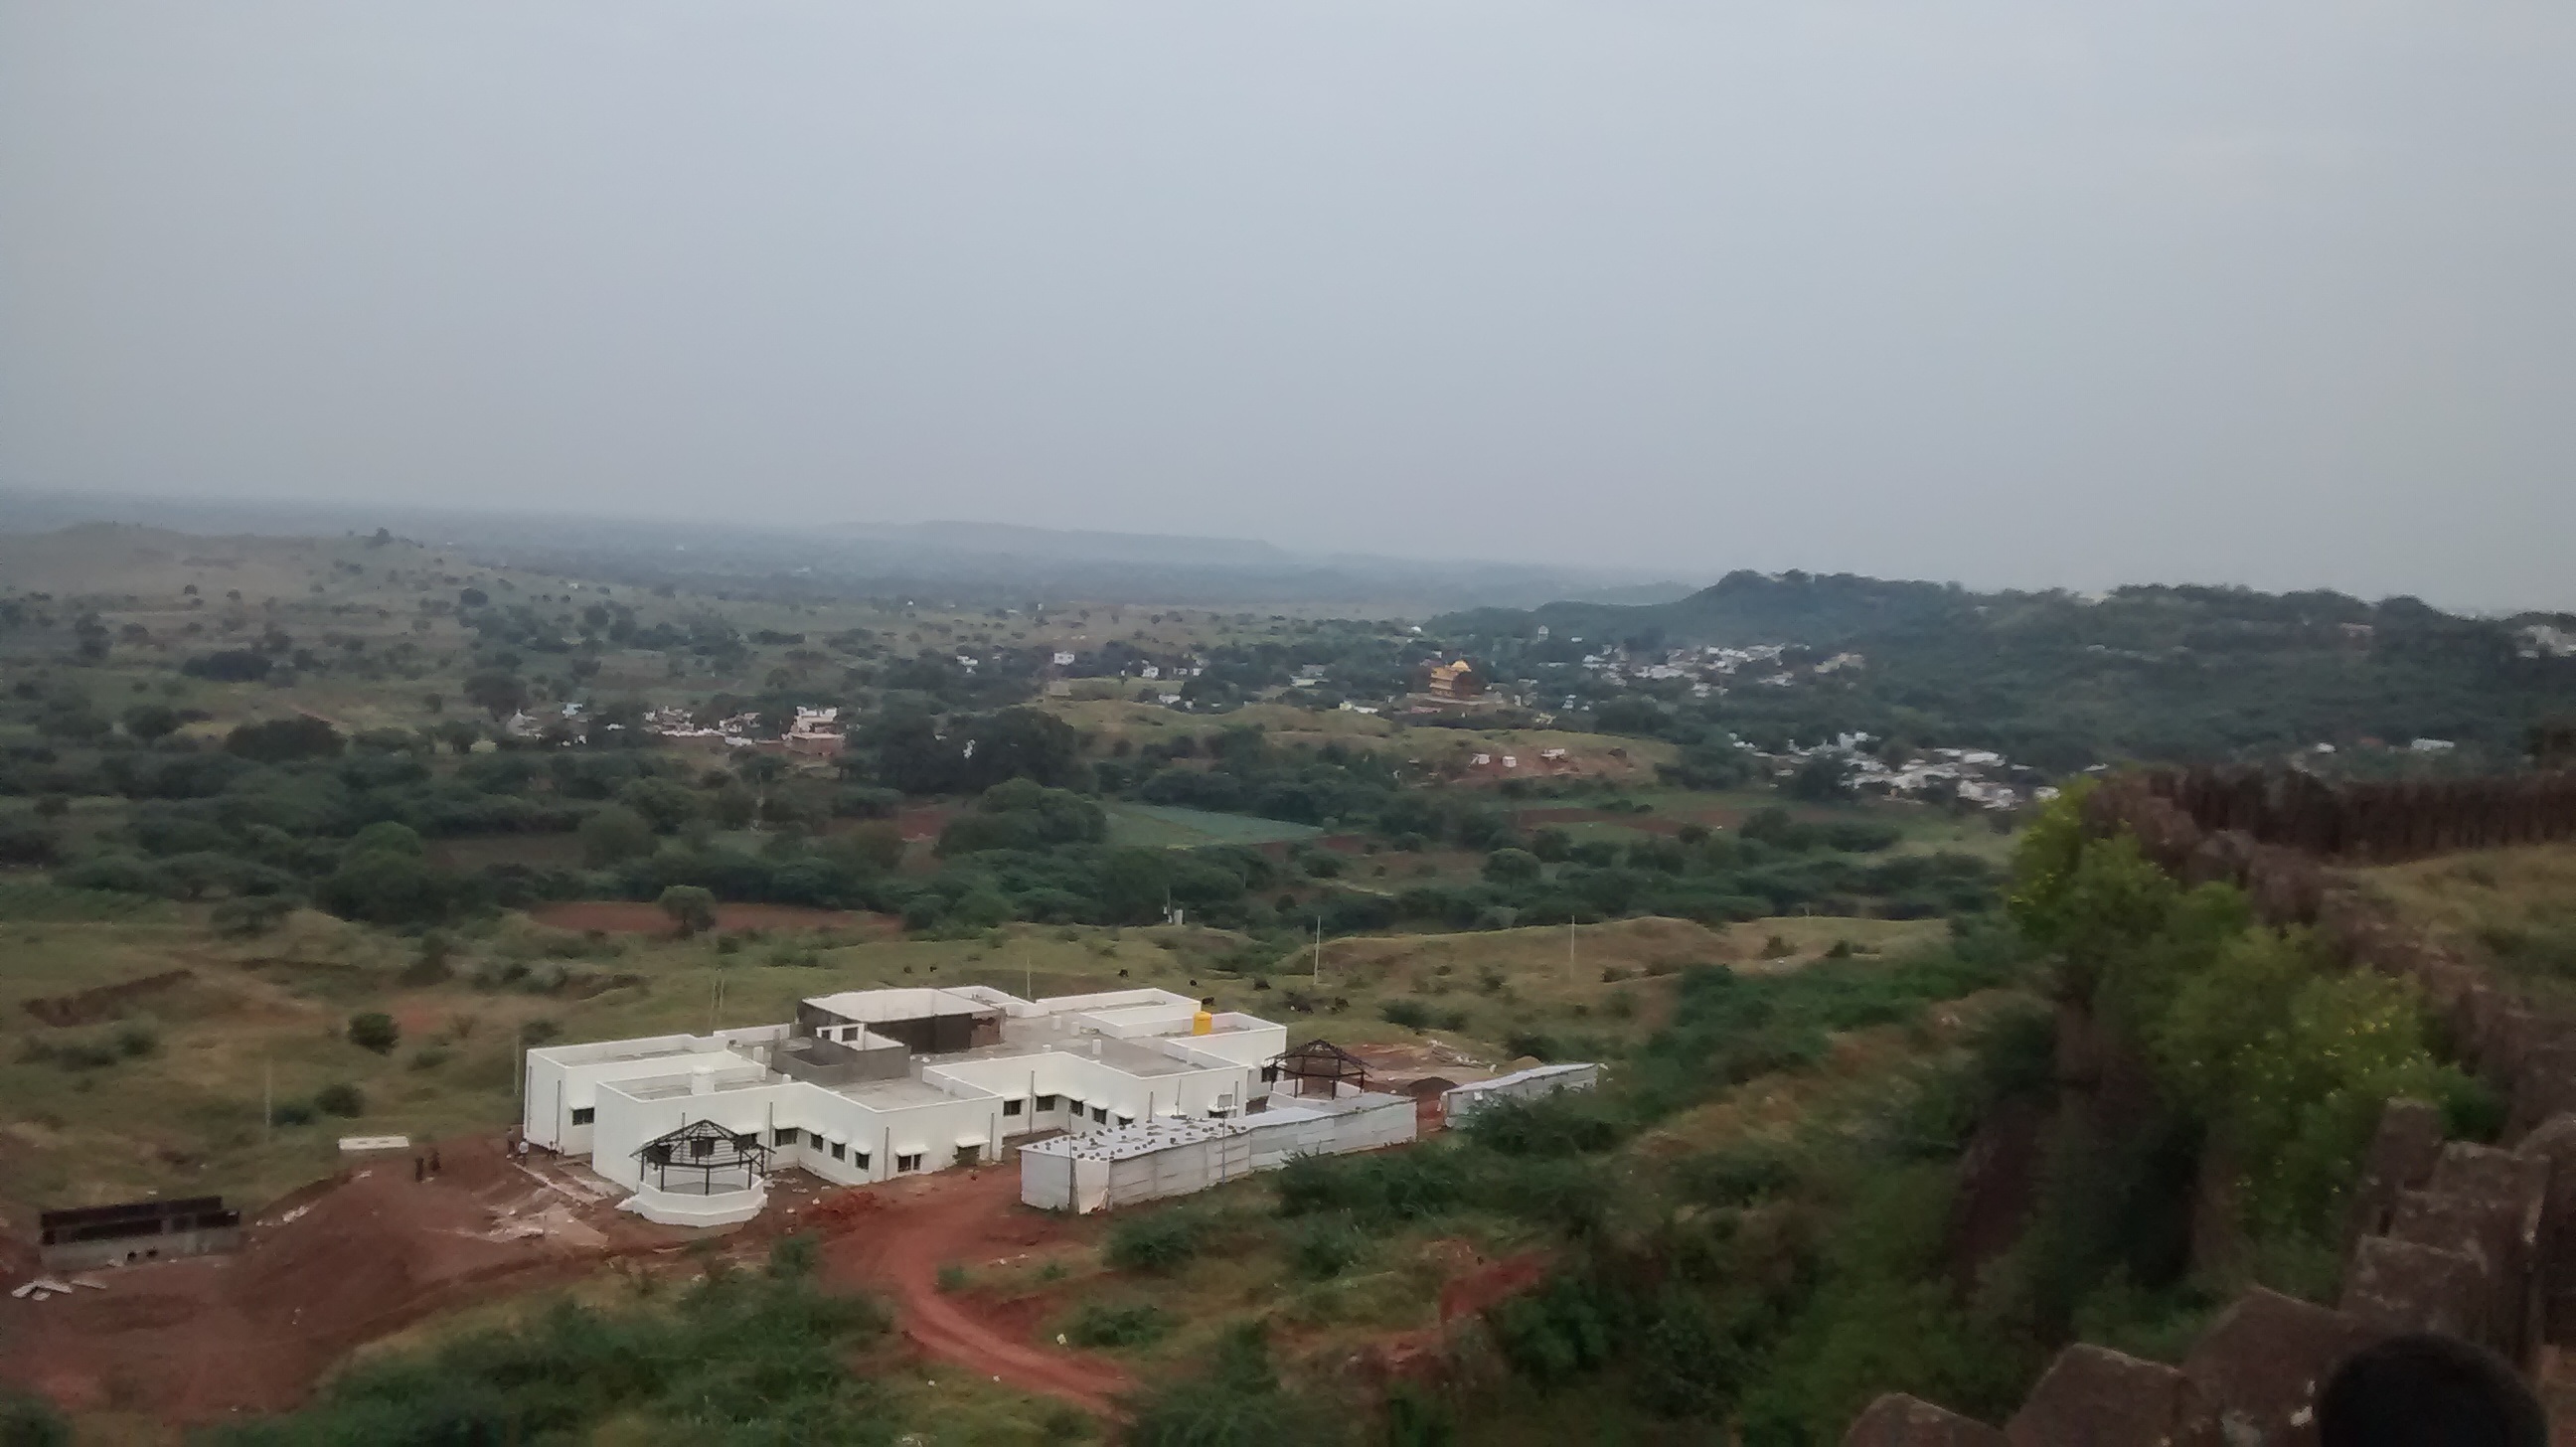
landscape, hill, town, panorama, village, terrain, aerial photography, residential area, atmospheric phenomenon, human settlement, atmosphere of earth